Mount Noorat

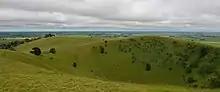
Mount Noorat crater

Mount Noorat is a major volcano of the Newer Volcanics Province of Victoria, with a peak height of 310 metres above sea level and a crater between 160 and 200 metres. It is characterised by multiple vents, a complex topography, and the deepest scoria enclosed crater in Victoria. The mount illustrates a transition from maar eruption to scoria cone development, and includes megacryst and xenolith.